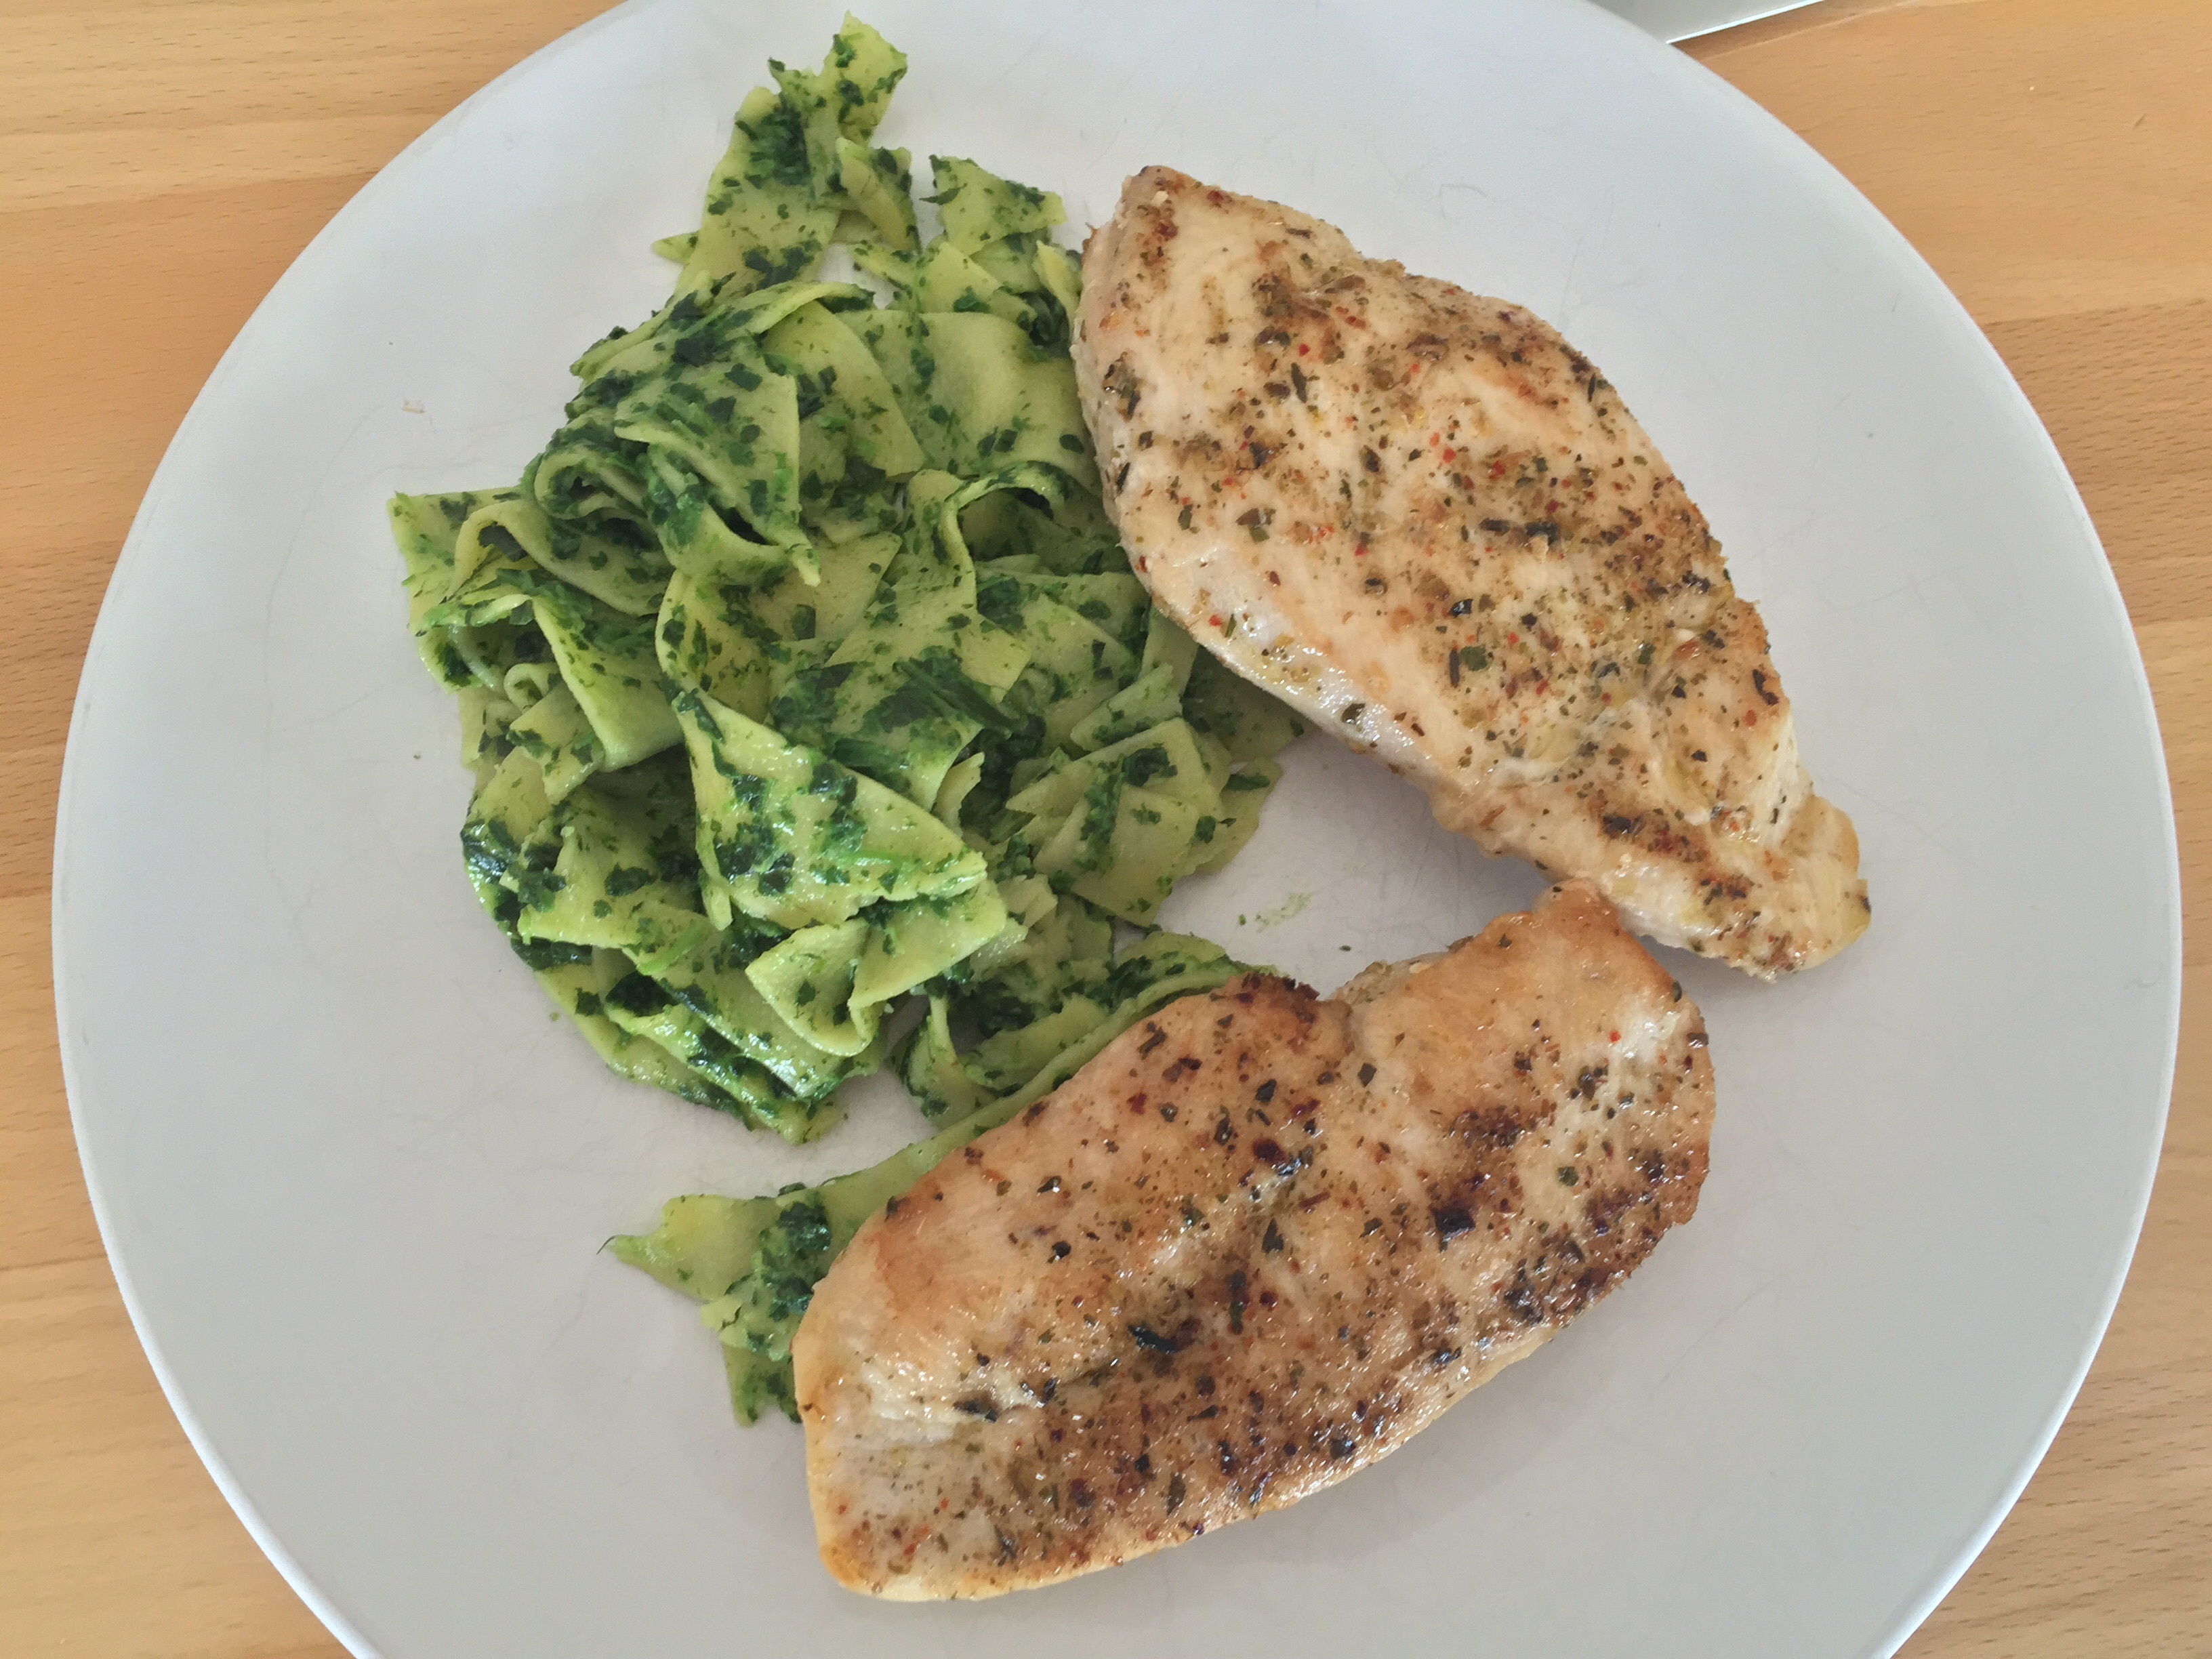
dish, meal, food, produce, vegetable, fish, breakfast, meat, cuisine, chicken, fitness, vegetarian food